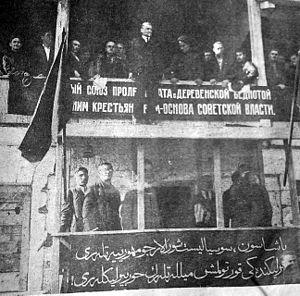
Le tatar de Crimée est une langue turque parlée par les Tatars de Crimée, peuple installé autrefois dans la péninsule éponyme, dans l'ancienne URSS, en Bulgarie, en Roumanie, en Pologne, en Biélorussie, en Lituanie, en Estonie, en Lettonie, en Moldavie et en Turquie.